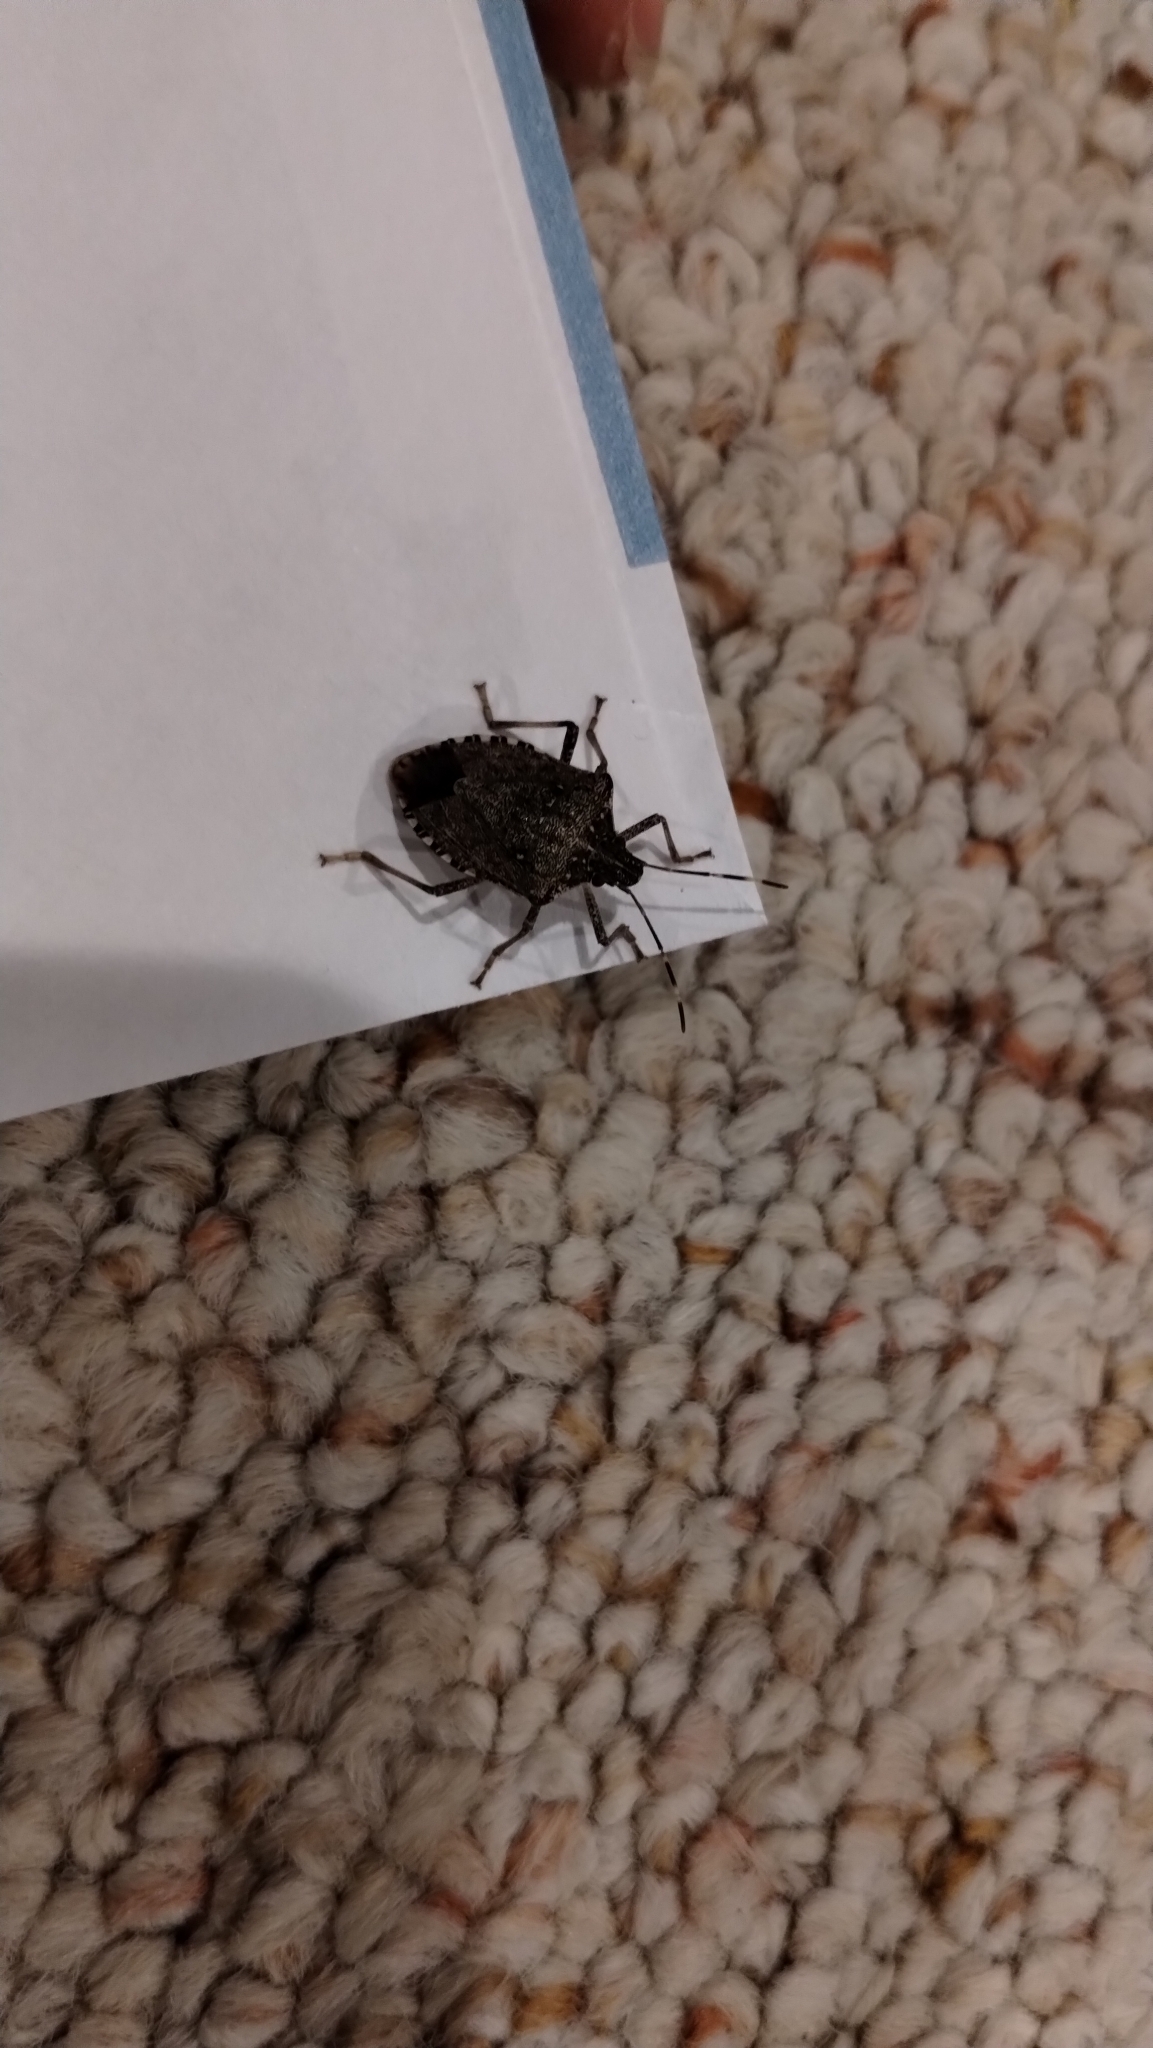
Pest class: stink_bug